Sognsvann line

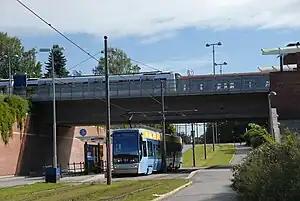
SL95 tram meets metro at Forskningsparken

Following the 1991 decision to build a new Rikshospitalet at Gaustad, it was decided to extend the Ullevål Hageby Line of the tramway there, which would pass under the Sognsvann Line. Plans called for a transfer station at Blindern, but this was later discarded in favor of a new station, Forskningsparken. It would replace Vestgrensa, which was considered too far away to be a suitable transfer point. Forskningsparken would also serve the northern part of the Blindern campus. Not until 1998 were the necessary political agreements in place to allow construction to start. The new light rail started services on 1 June 1999, and the rapid transit station opened on 22 August. With the opening, Line 4 of the metro was extended from Blindern, via Forskningsparken, to Ullevål stadion. There were complaints from local residents that the increased traffic on the line was causing too much noise, and neighbors demanded that noise shields be built.